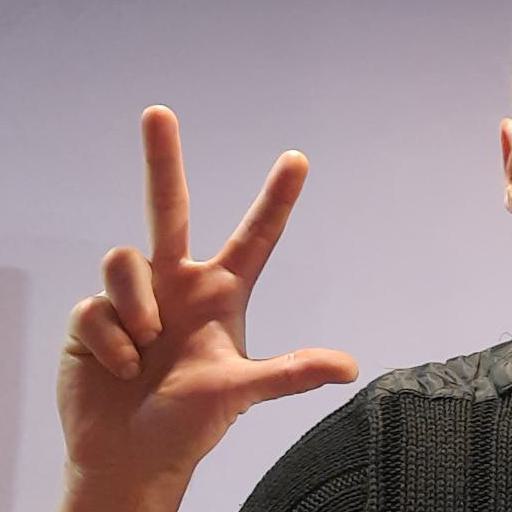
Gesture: three2